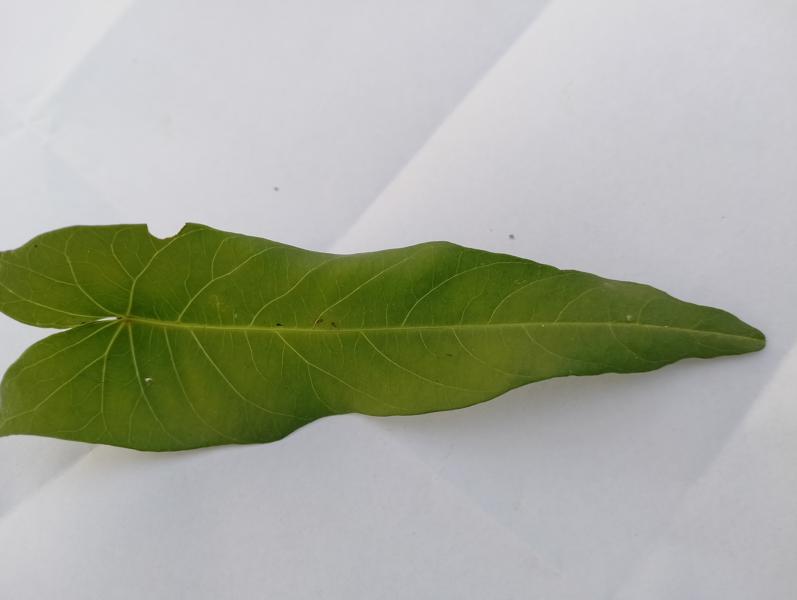
Weed species: Ipomoea aquatic